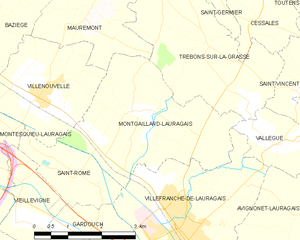
Montgaillard-Lauragais est une commune française située dans le département de la Haute-Garonne, en région Occitanie.